1962 Tour de France

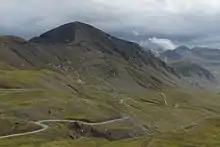
The -high Cime de la Bonette in the Alps was used for the first time in the Tour de France in 1962; it is the highest point of elevation ever reached in the race (as of 2018).

From 1930 to 1961, the Tour de France was contested by national teams, but in 1962 commercially sponsored international trade teams returned. From the late-1950s to 1962, the Tour had seen the absence of top riders who had bowed to pressure from their teams' "extra-sportif" (non-cycling industry) sponsors to ride other races that better suited their brands. This, and a demand for wider advertising from a declining bicycle industry, led to the reintroduction of the trade team format.